Brocton Hall

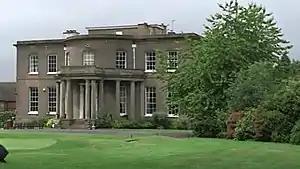
Brocton Hall

Brocton Hall is a building of historical significance and is listed on the English Heritage Register. It was built in 1760 by William Chetwynd and remained in the Chetwynd family until 1923 when it was sold to the Golf Club. Today the building is still used as a clubhouse and is also a venue for weddings.